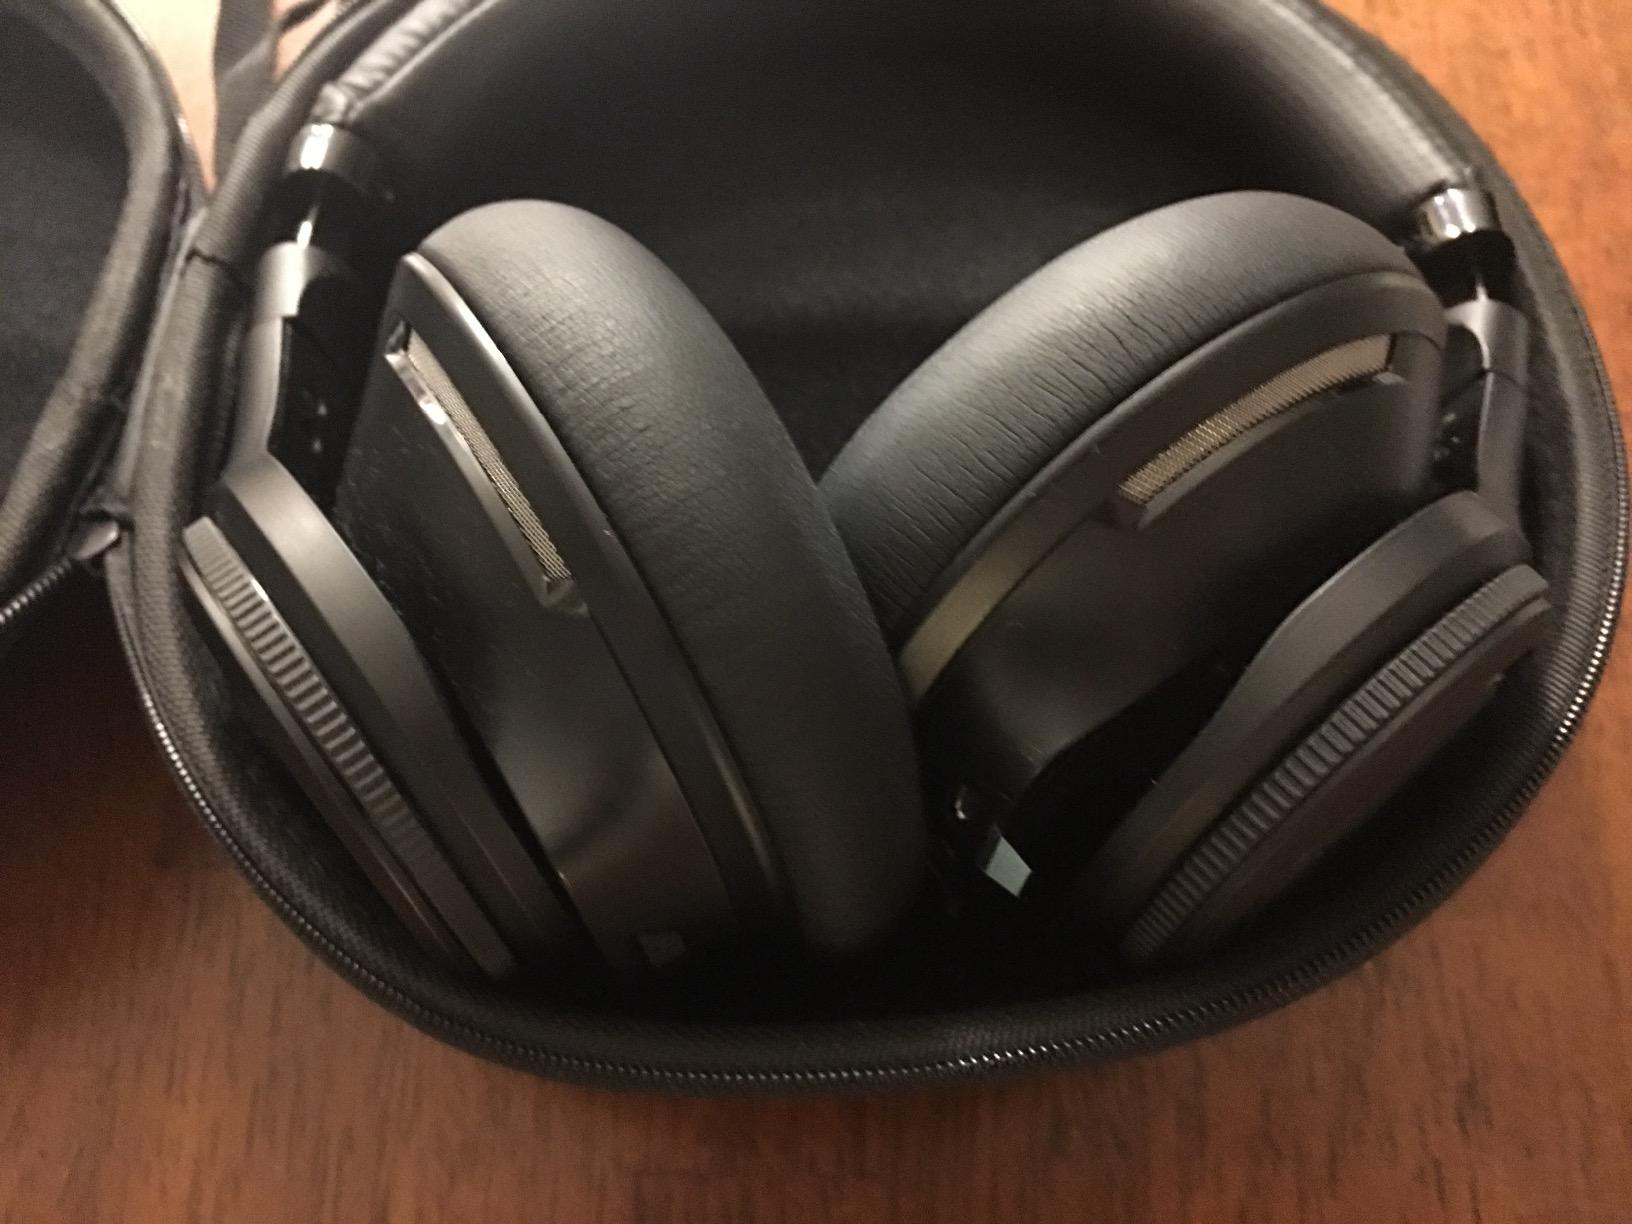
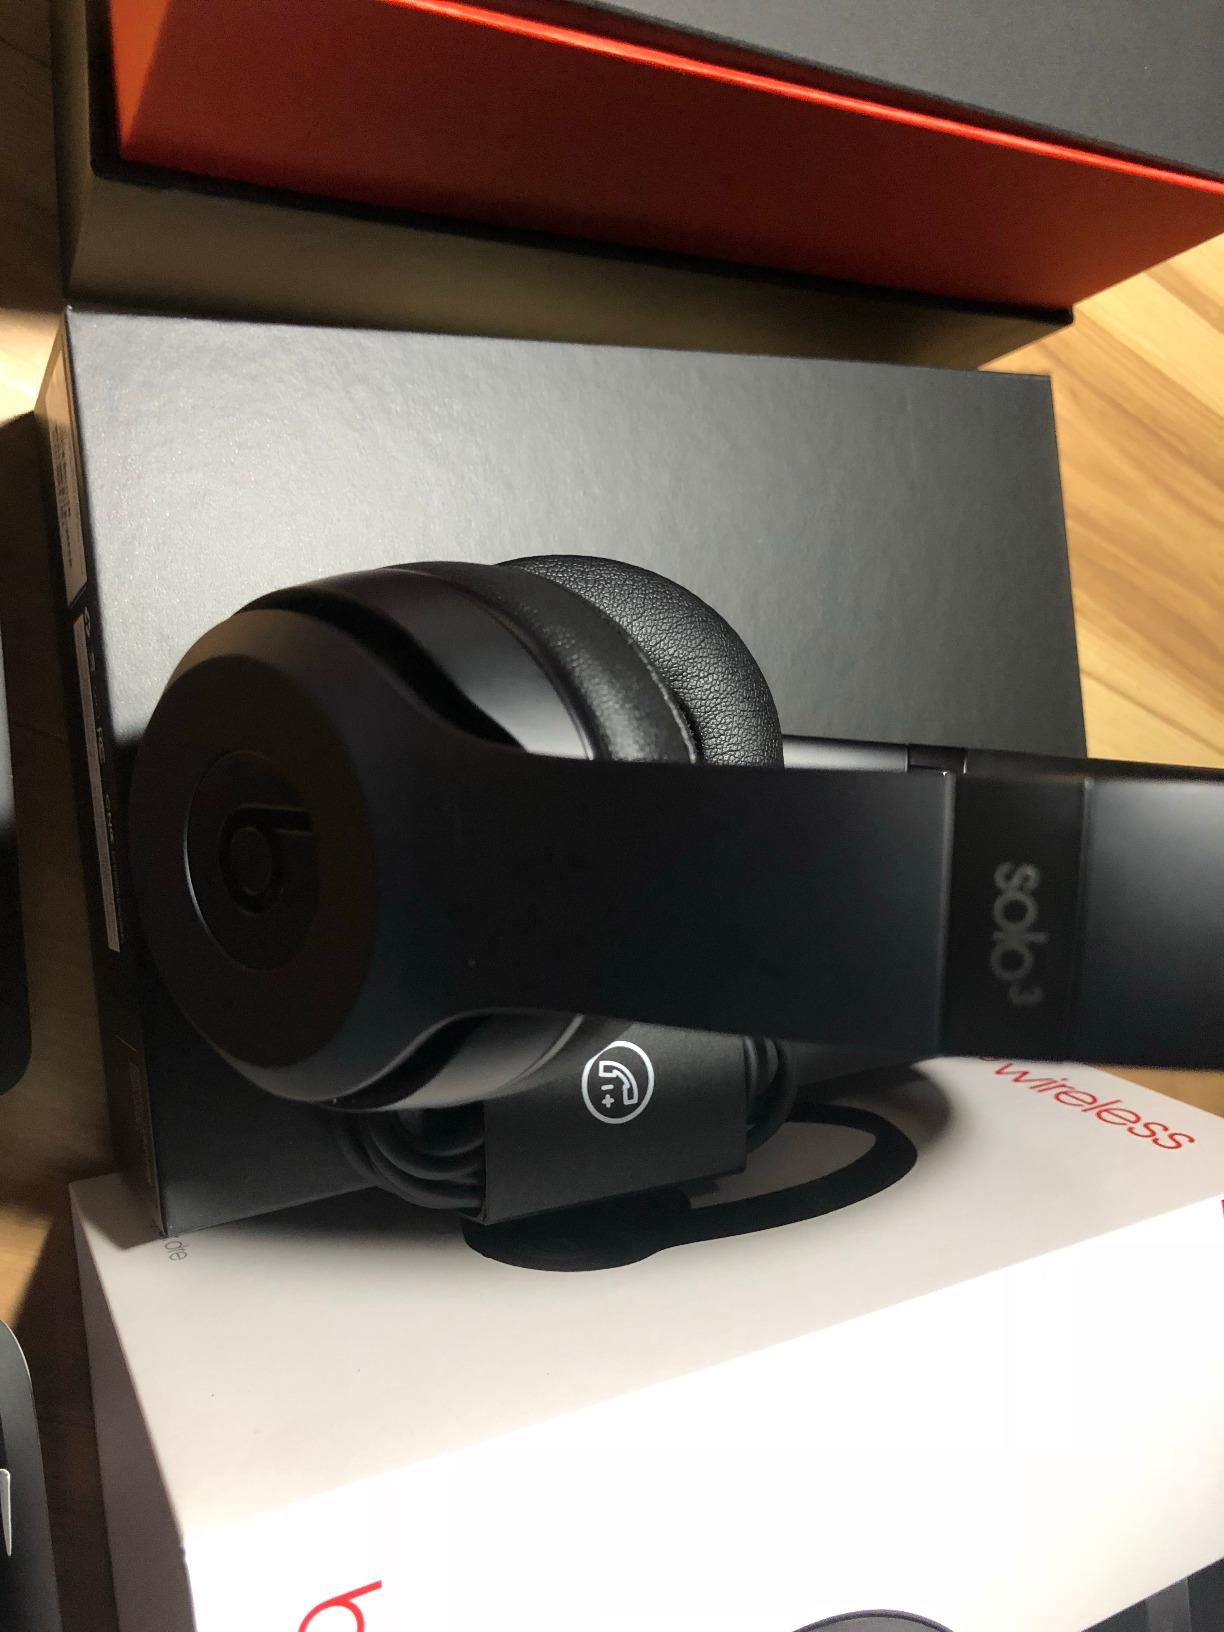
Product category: headphones
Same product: no